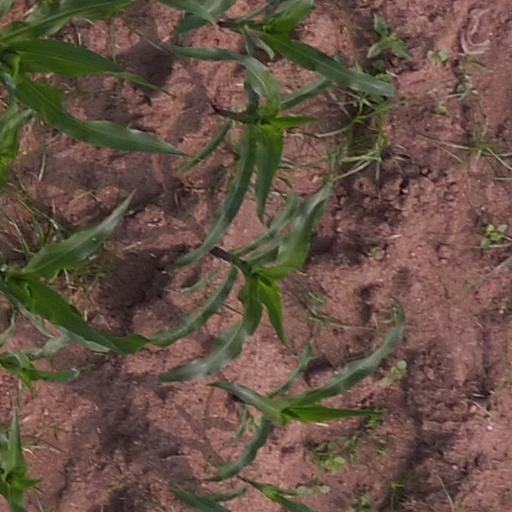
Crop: maize; corn